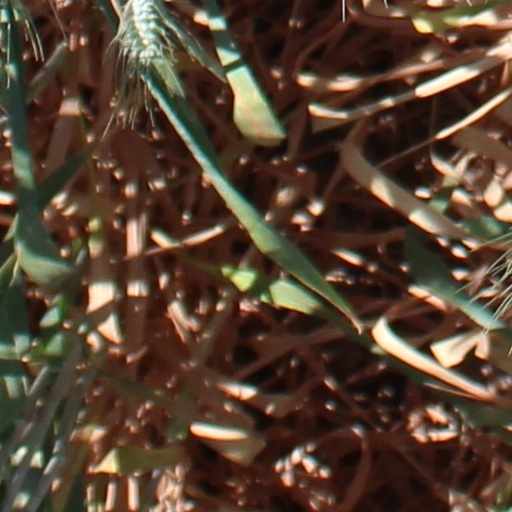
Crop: wheat